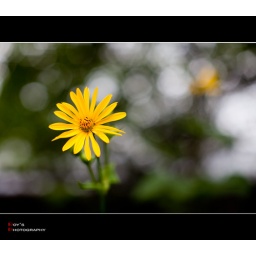
a wild yellow flower found during hiking in High park